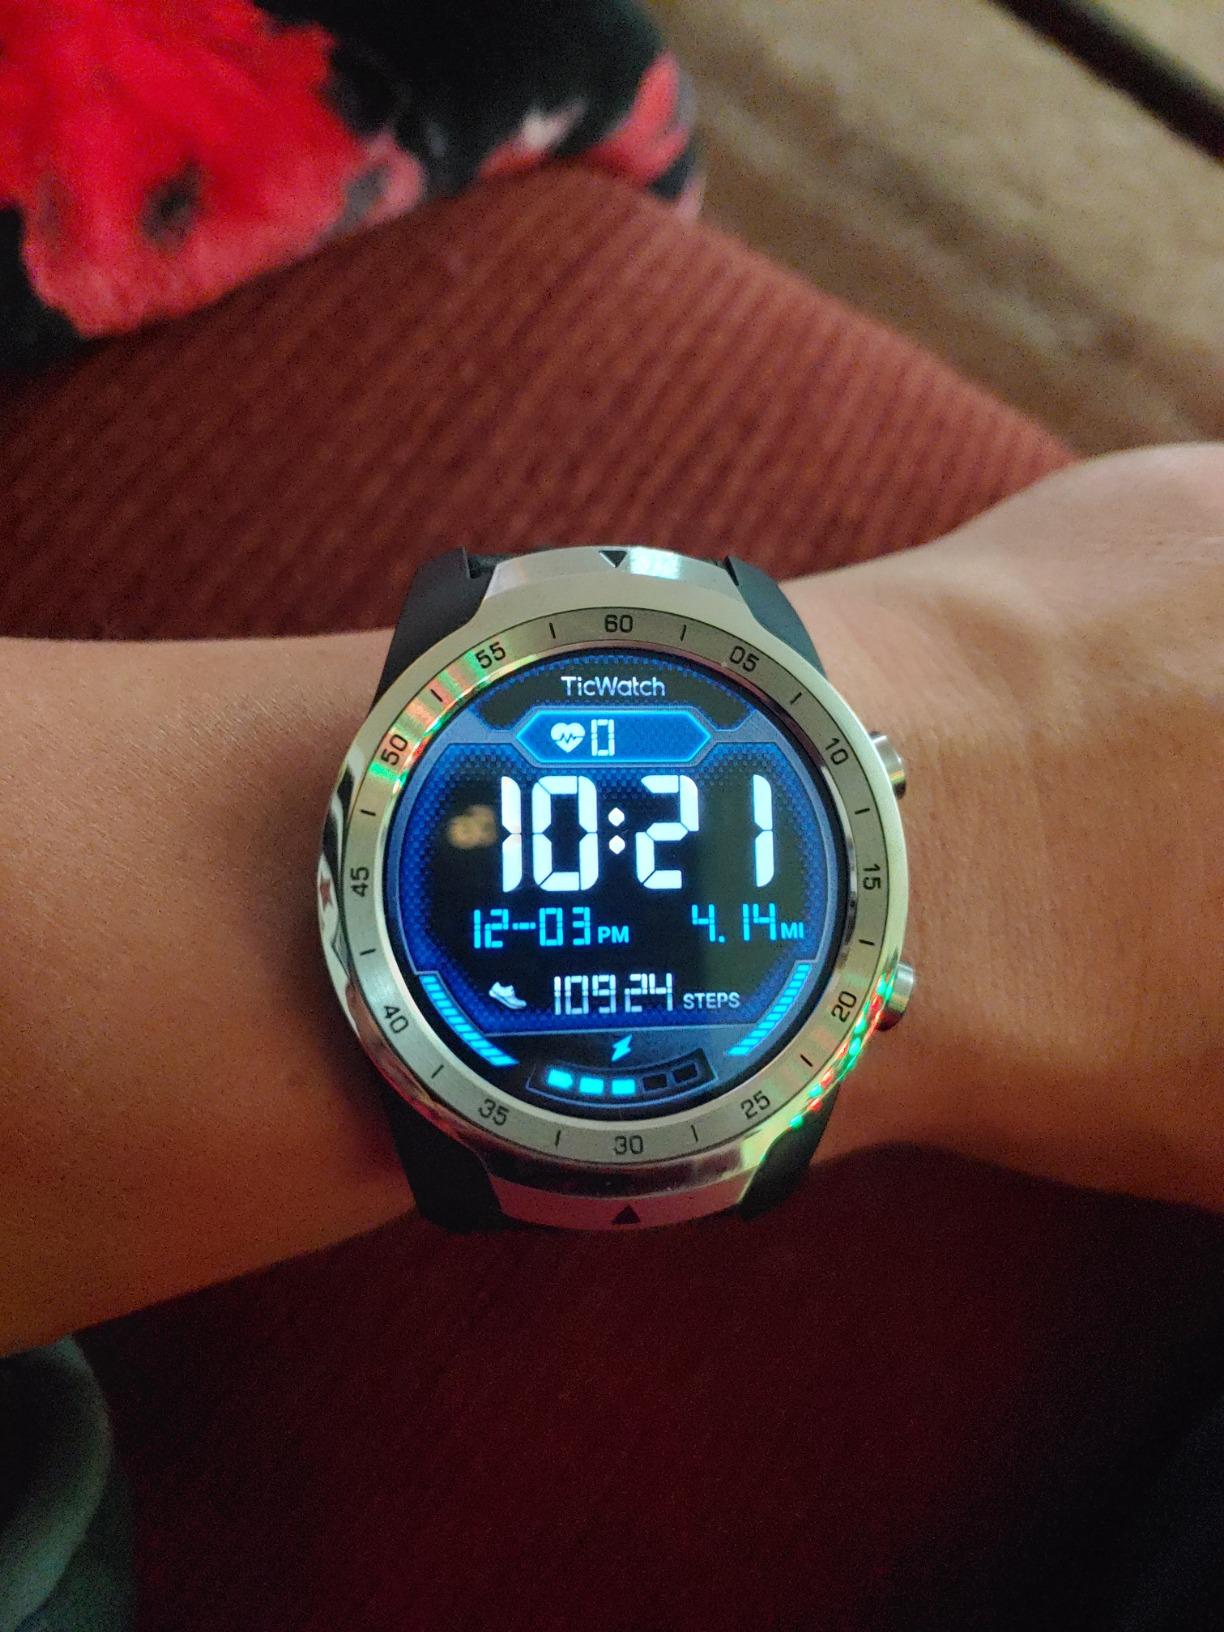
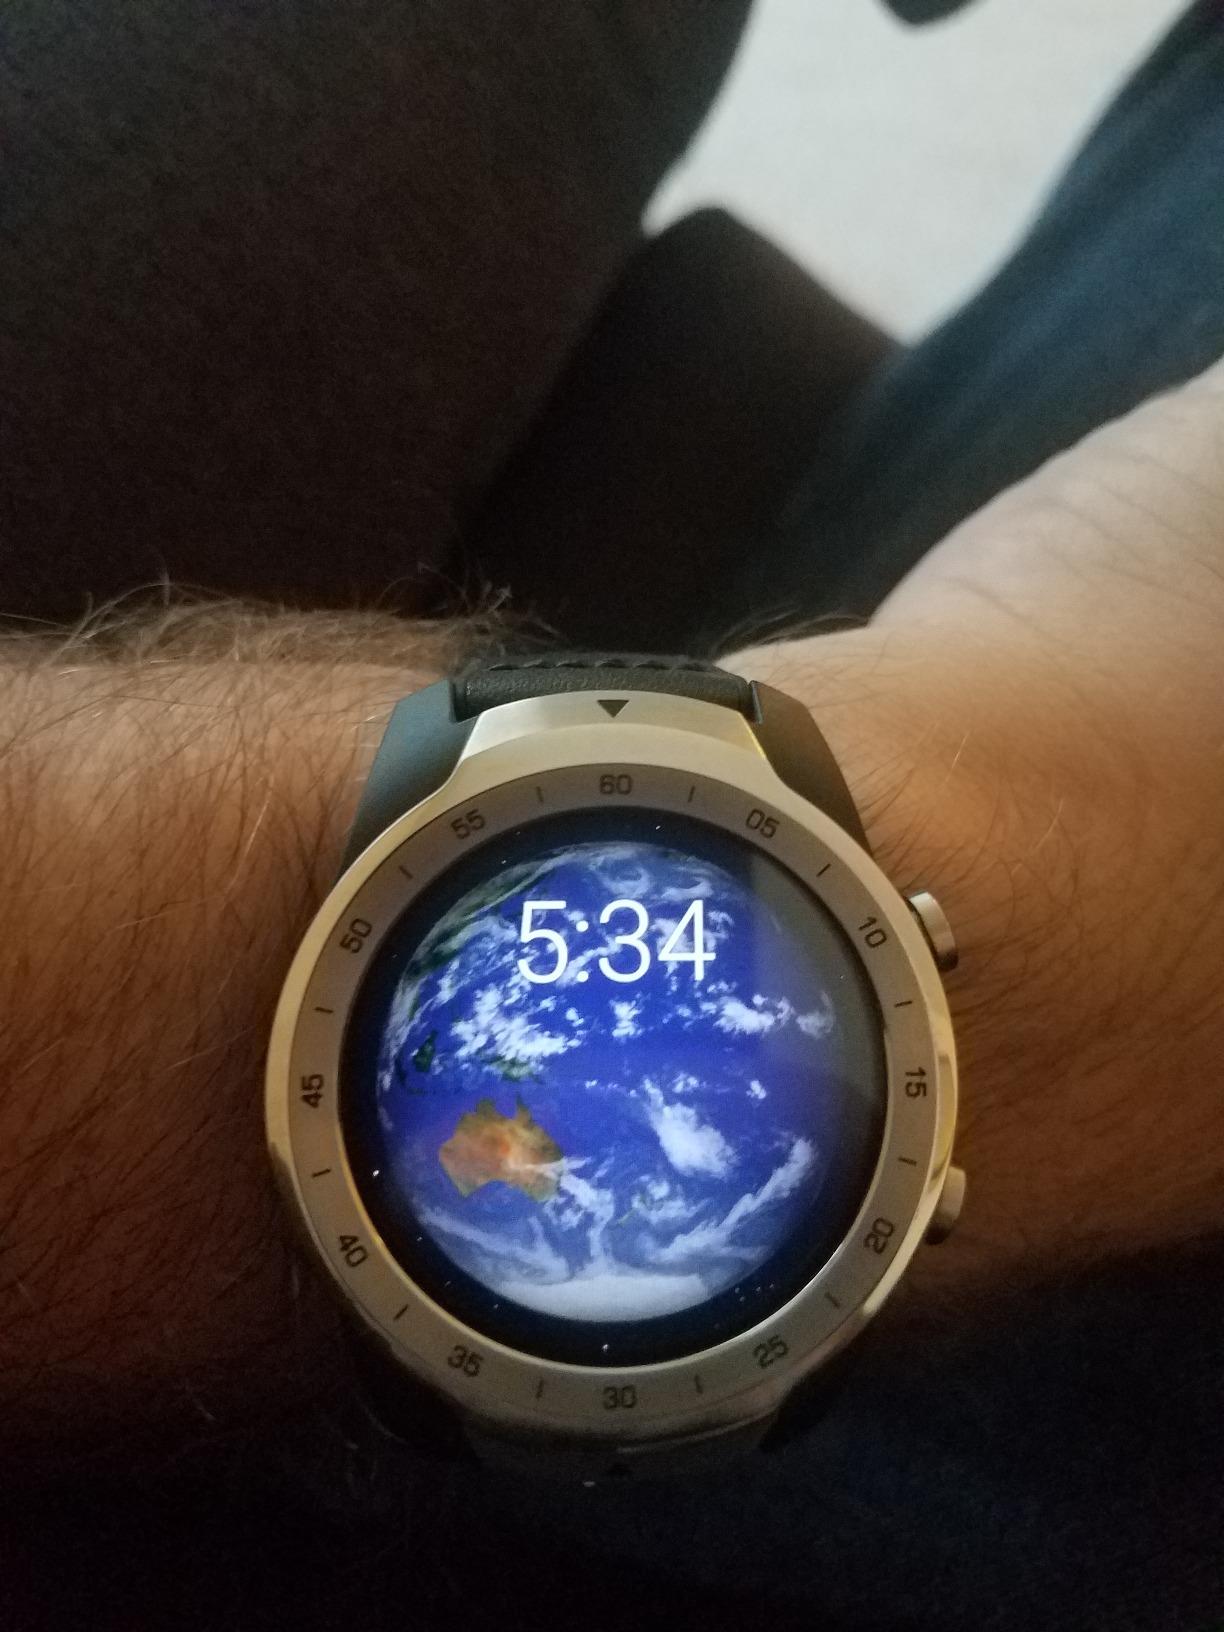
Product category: smartwatch
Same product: yes